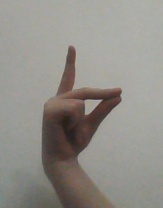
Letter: ta